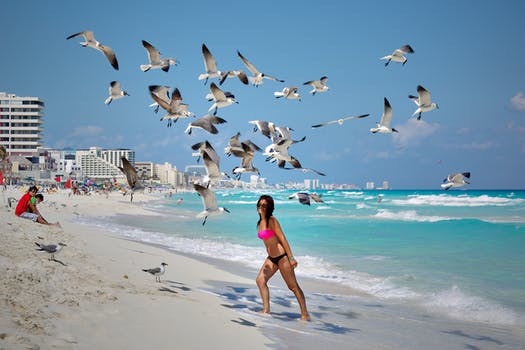
Label: No Watermark